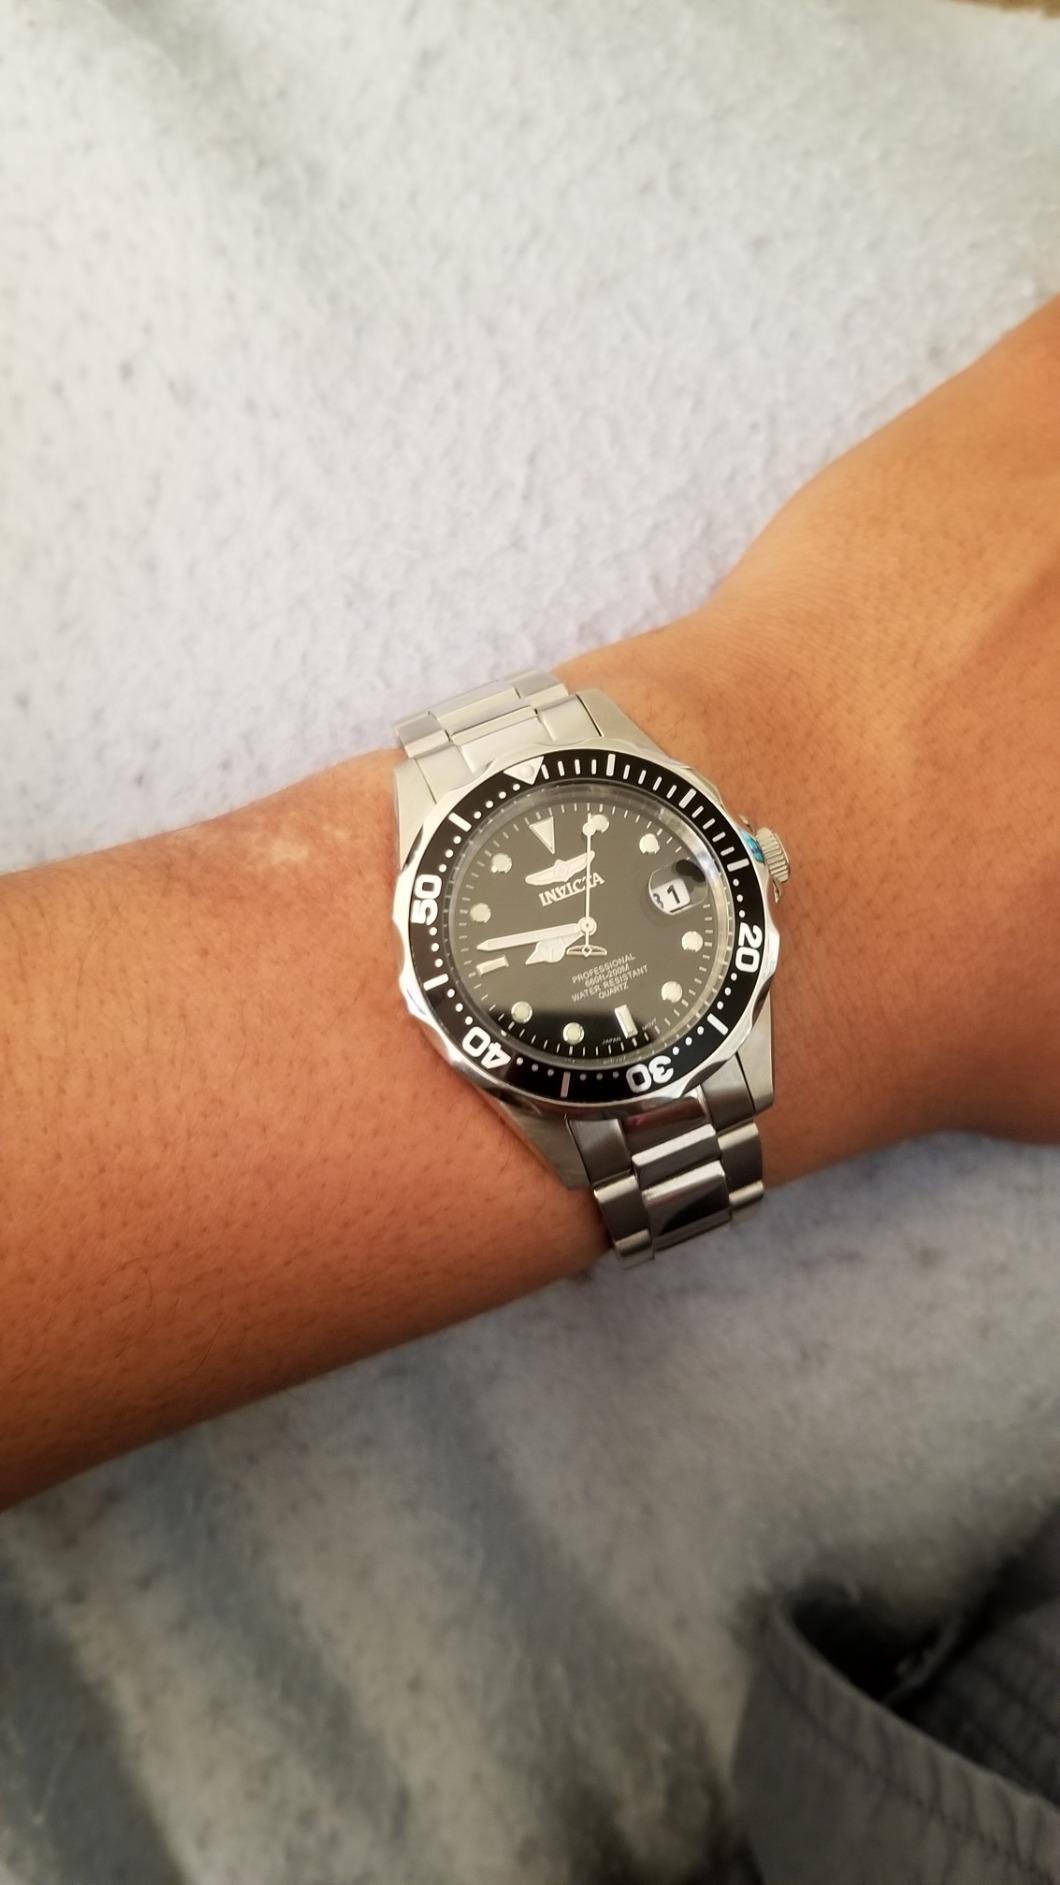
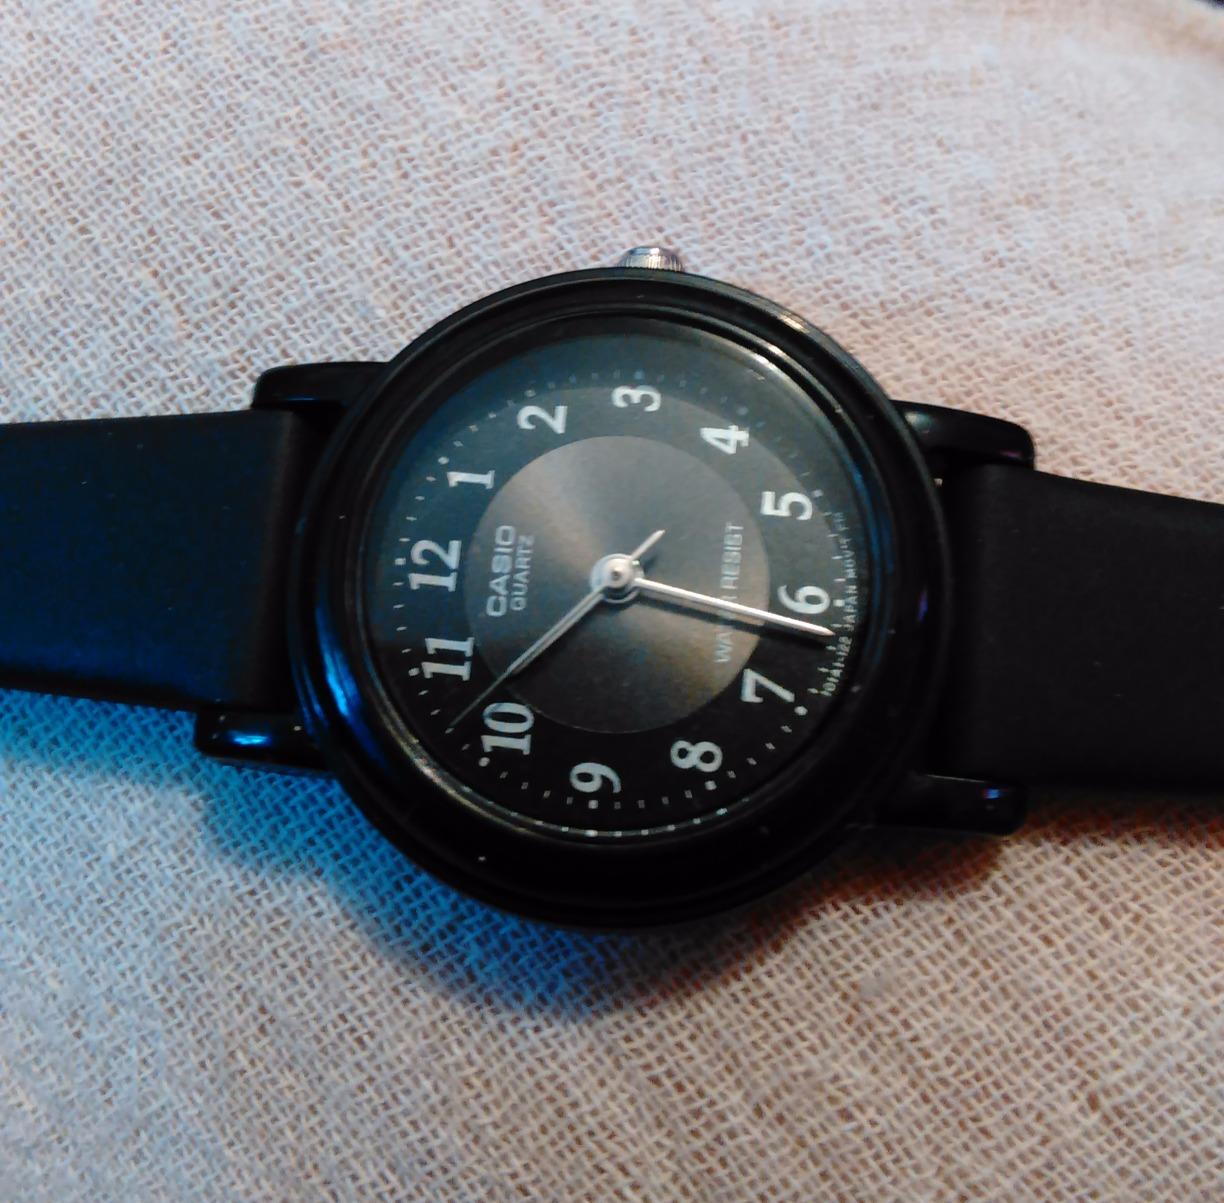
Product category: accessories_watch
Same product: no